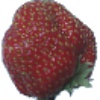
Label: Strawberry Wedge 1